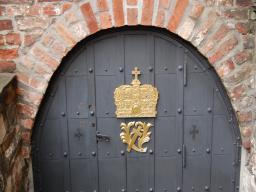
Label: Background_without_leaves